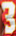
Number: 3